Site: brandenburg
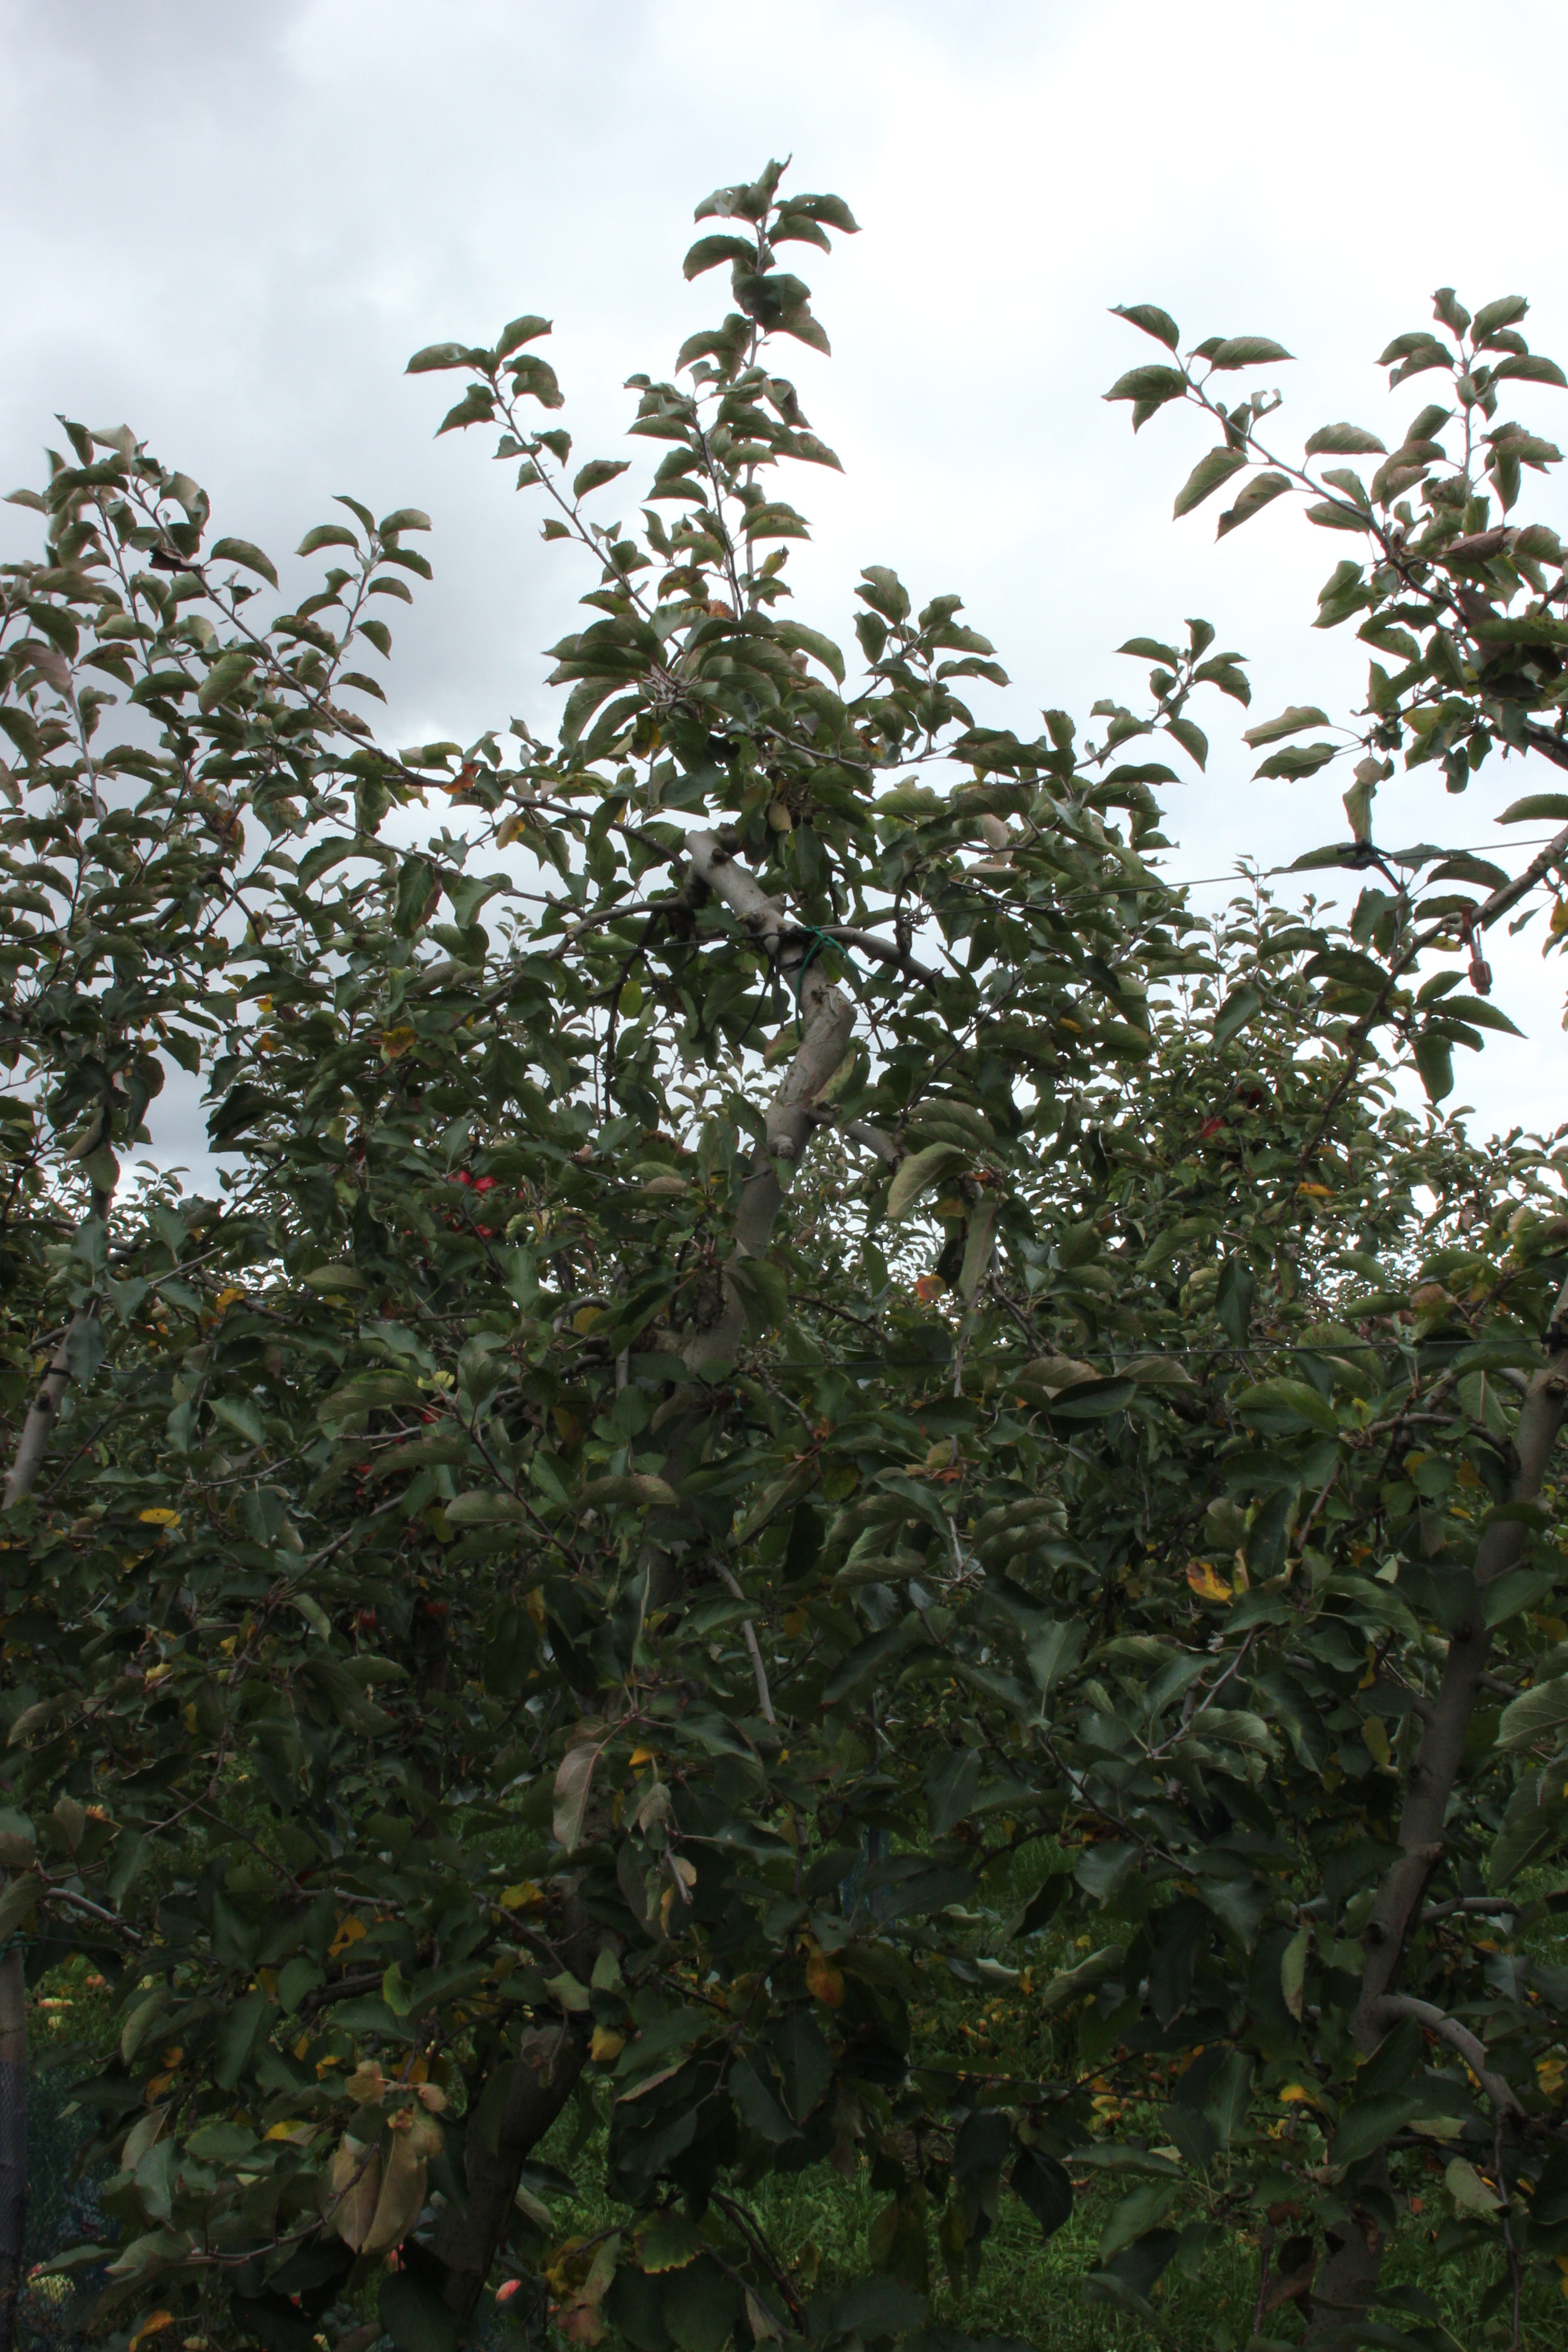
Growth stage (BBCH 91): Senescence, beginning of dormancy